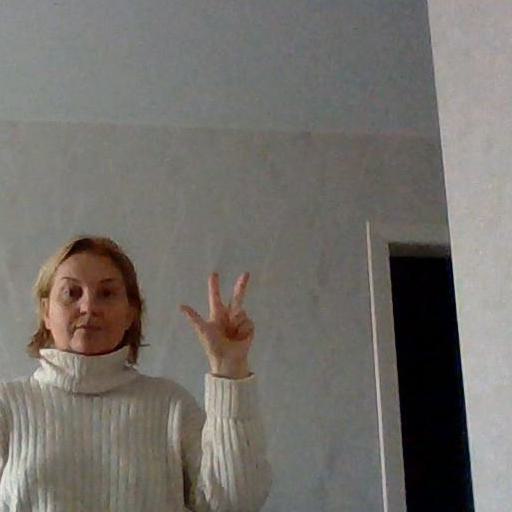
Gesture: three2